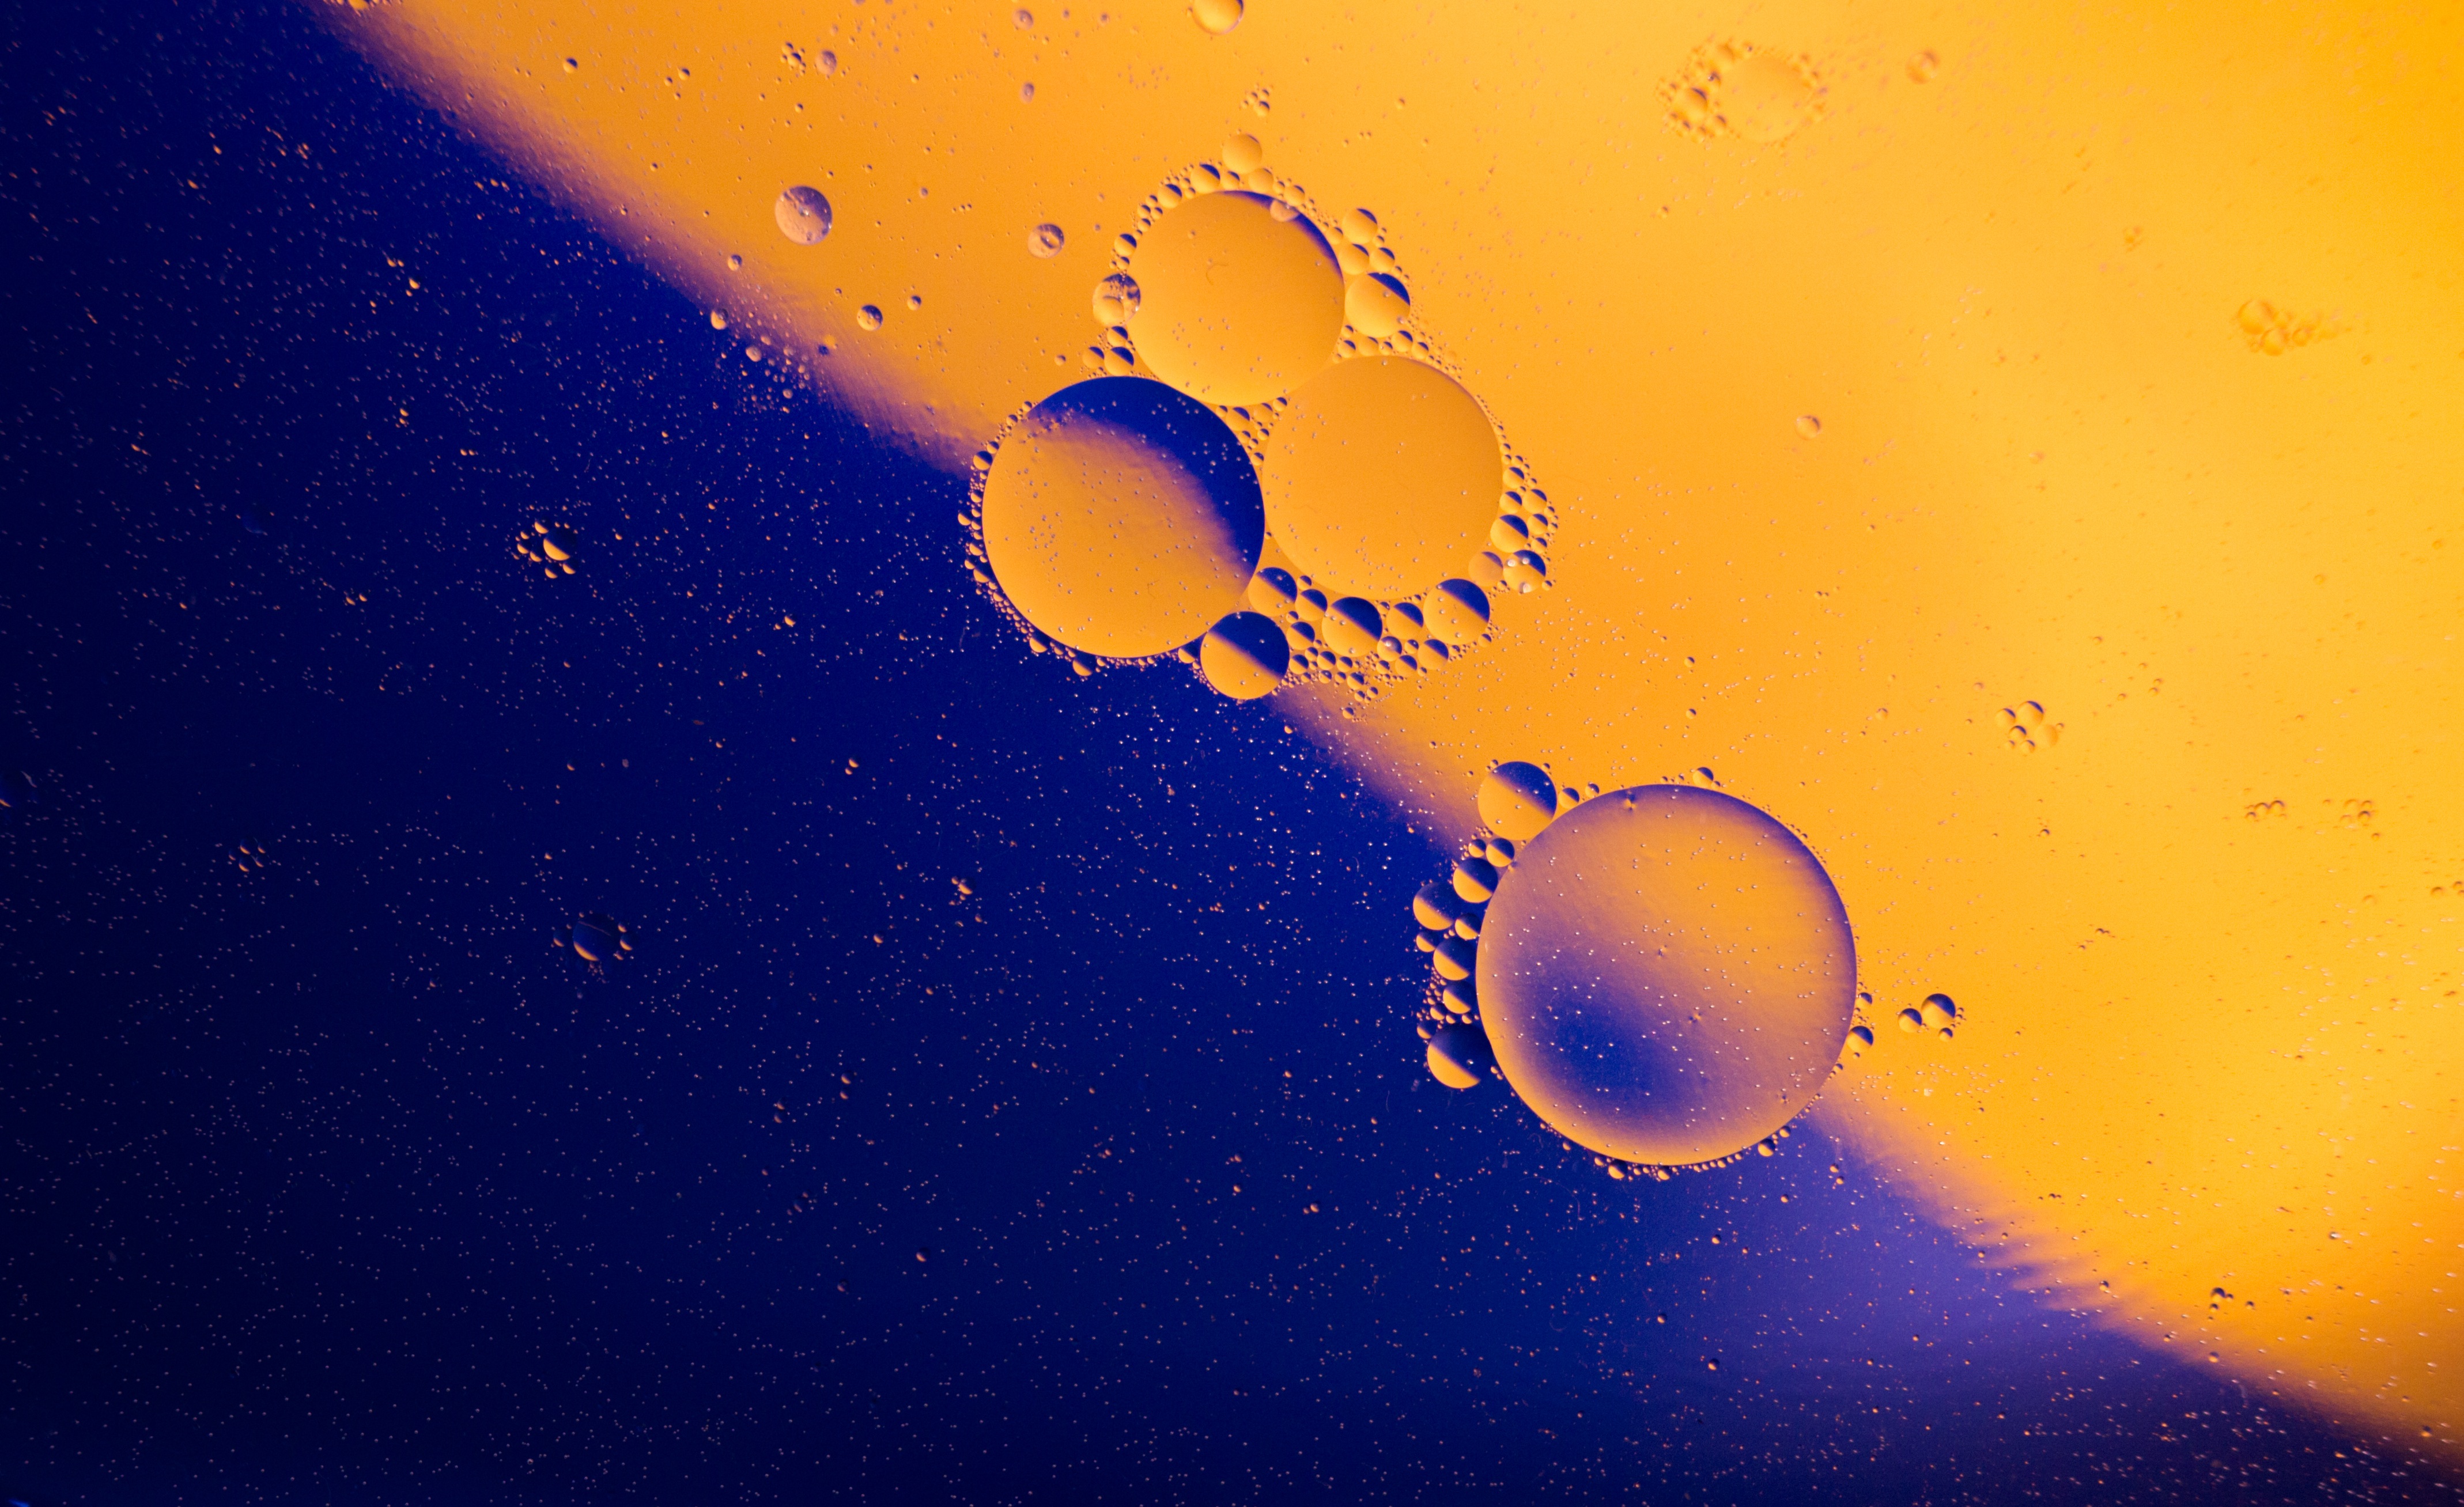
atmosphere, desktop, circle, outer space, background, illustration, astronomical object, atmosphere of earth, computer wallpaper